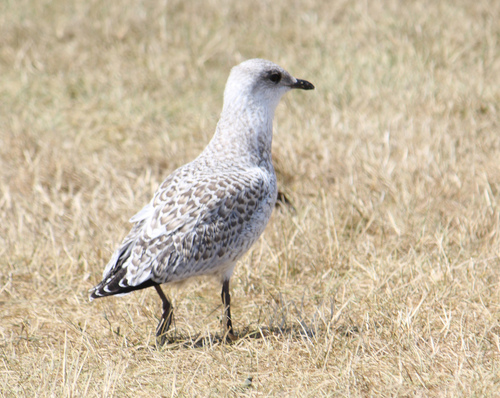
this bird is predominantly white with a narrow, black beak and black inner retrices and light tan patches all over.
this bird is white with black spots and has a long, pointy beak.
this is a white bird with brown spots and a large black beak.
the bird has a sort of cheetah print along it's body, topped off with a black and white striped rump and a white head.
this bird has a white breast and has a long neck.
dotted pattern wings, the beak is short and pointed, white head and the head is small compared to the body.
this dark billed bird has a white throat with dark inner rectrices with white rectrices.
a tall bird with a very long neck, and has a leopard pattern on its wings.
this bird has a leopard looking print throughout its white body and has a black beak.
this bird has a white neck and head, wings with brown spots and a rather flat head.
Species: Ring Billed Gull